Geelong Oil Refinery

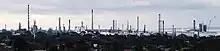
Geelong Oil Refinery, taken from M1 road

The Geelong Oil Refinery is an oil refinery owned and operated by Viva Energy in Corio near Geelong in the Australian state of Victoria. In 2017, Australia's second-largest oil refinery processed 7.5 billion litres of crude oil annually.